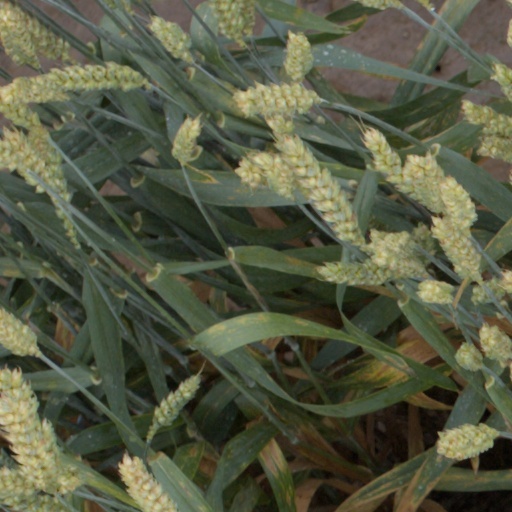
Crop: wheat